Fort Gratiot Light

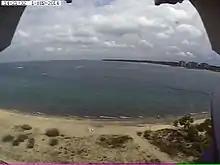
View from the top of the lighthouse.

The light is listed on the National Historic Register, Reference #76001975. In 1971, the Michigan Historical Commission named Fort Gratiot Light a historic site